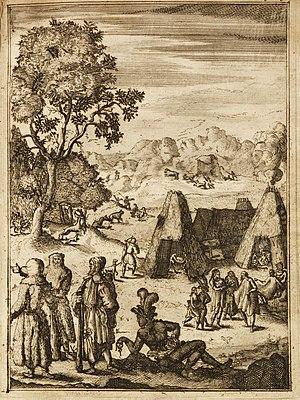
Illustration de l'habillement, dans l'édition hollandaise de Description de la Louisiane de Louis Hennepin